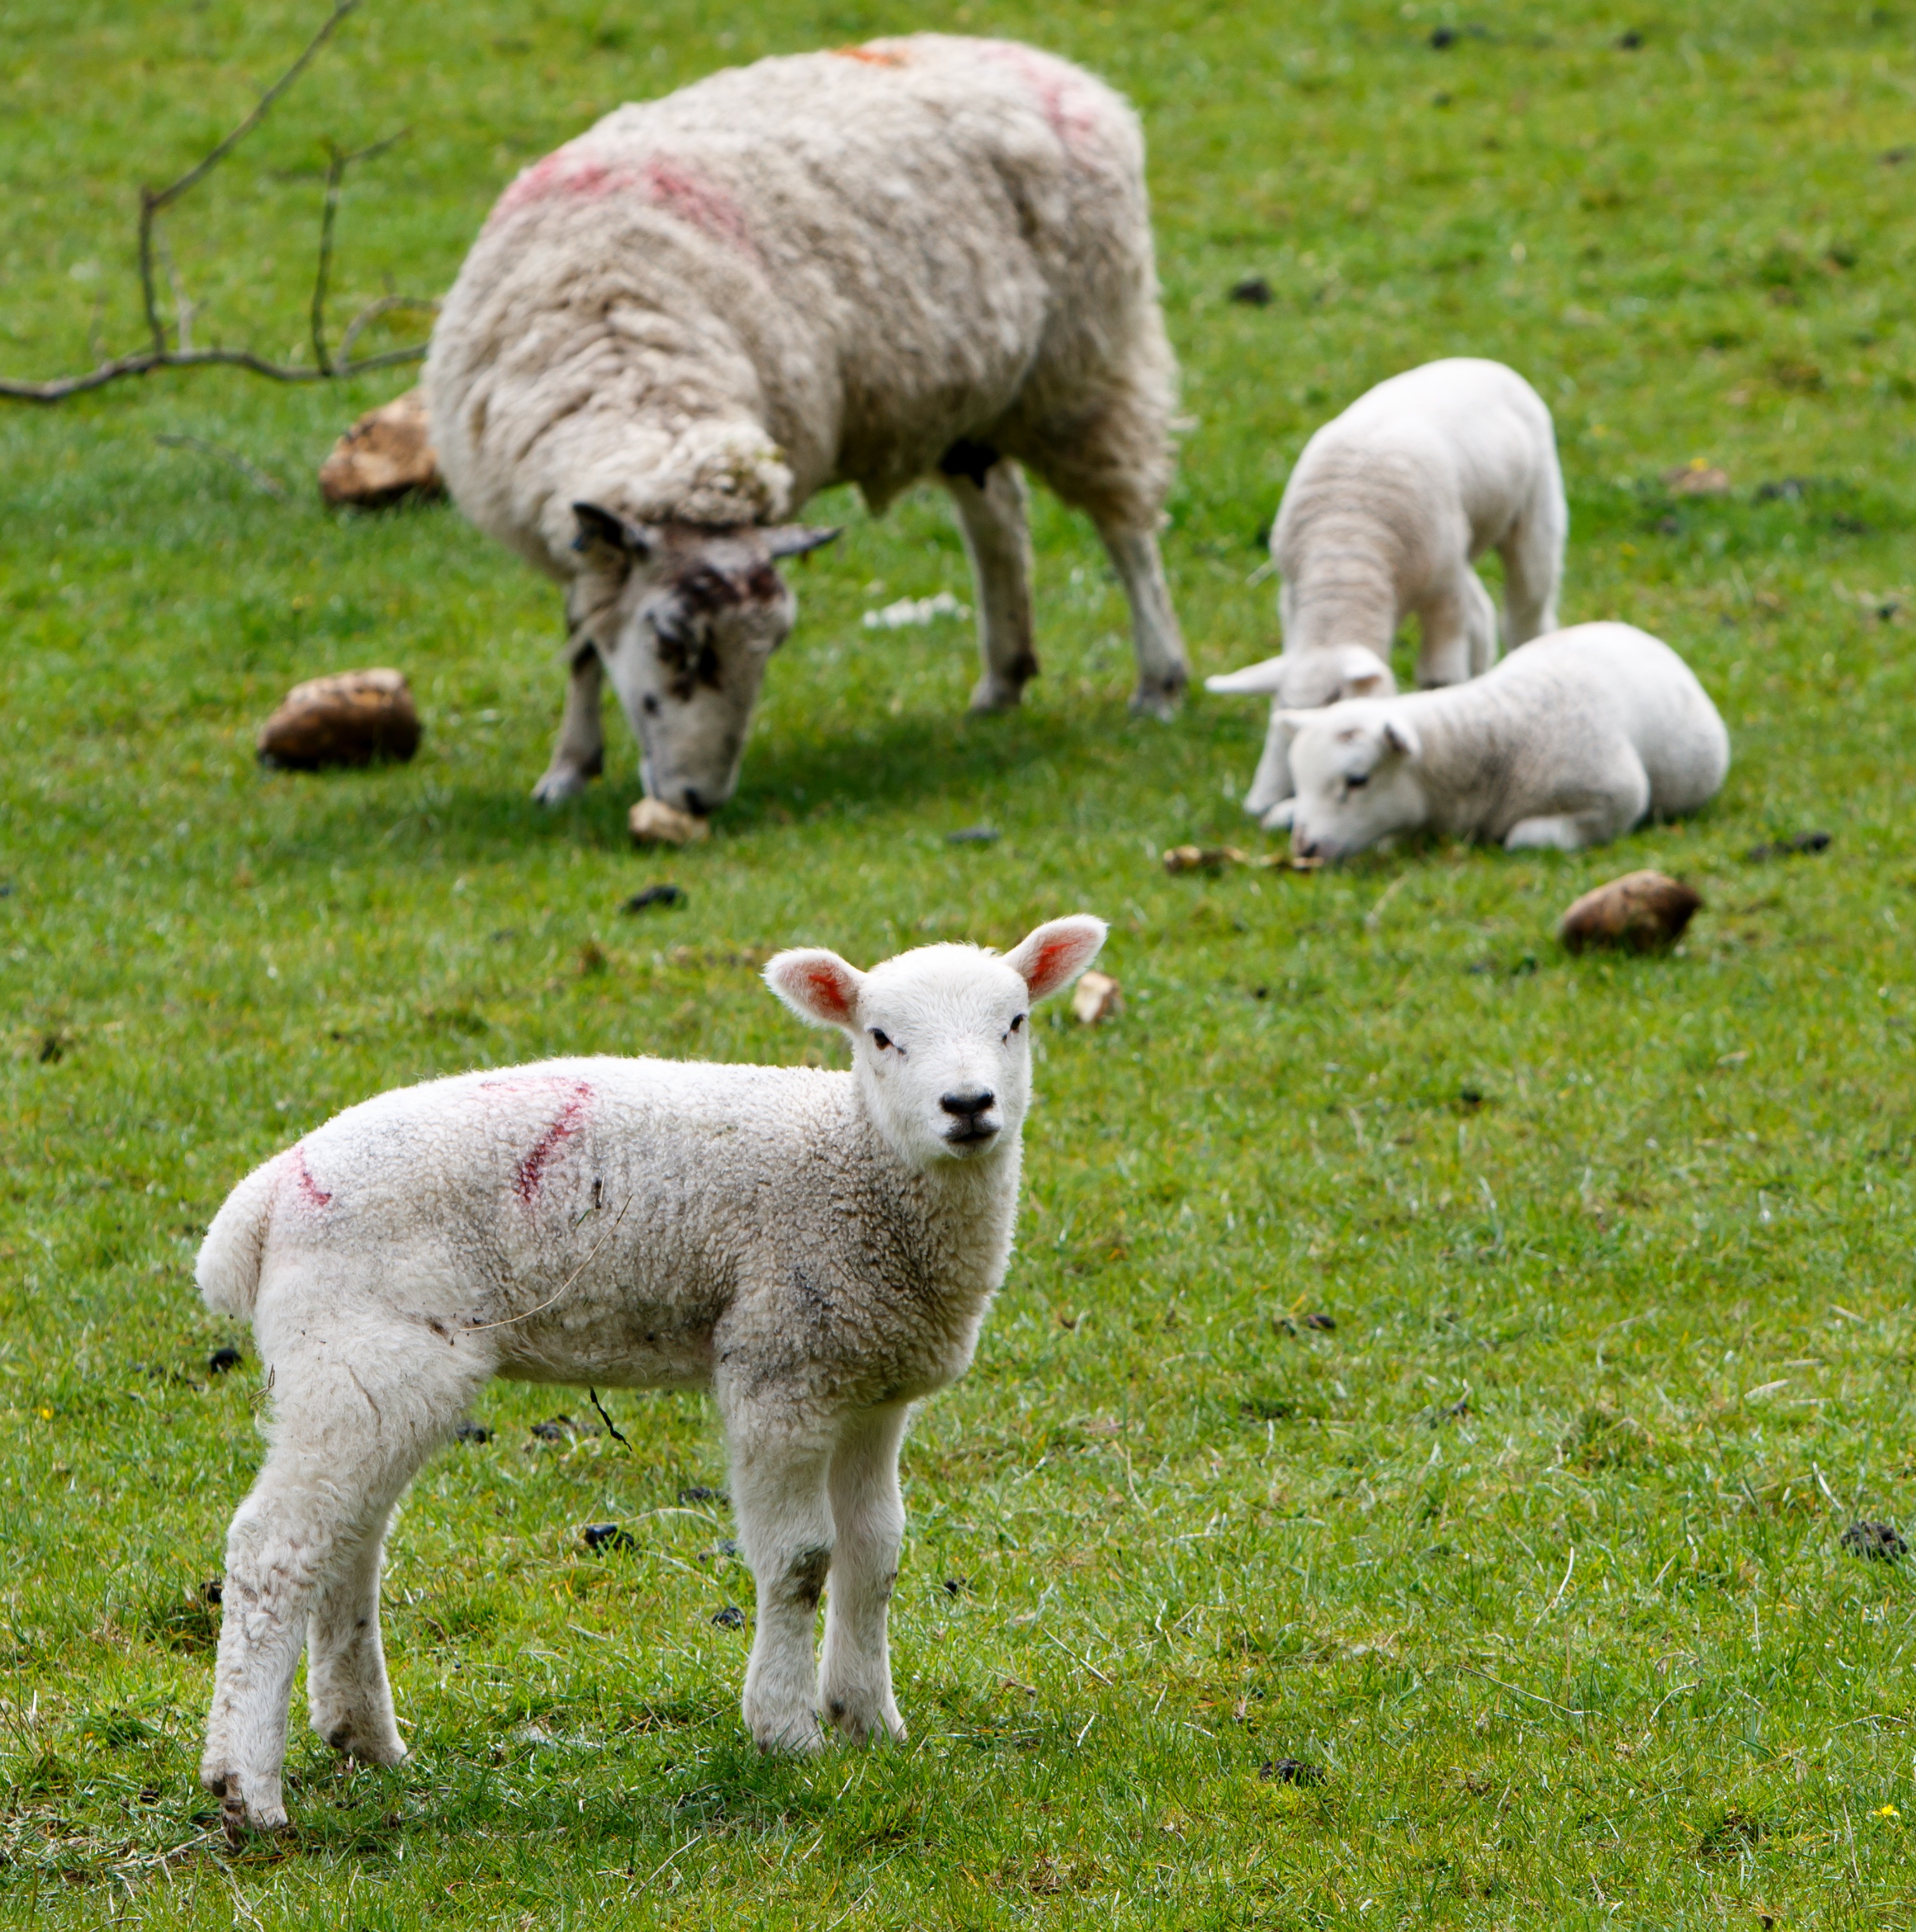
nature, grass, white, field, farm, meadow, countryside, animal, cute, looking, rural, young, spring, green, herd, farming, pasture, grazing, livestock, sheep, mammal, agriculture, baby, wool, fauna, lamb, outdoors, mother, vertebrate, sheeps, ewe, woolly, cow goat family